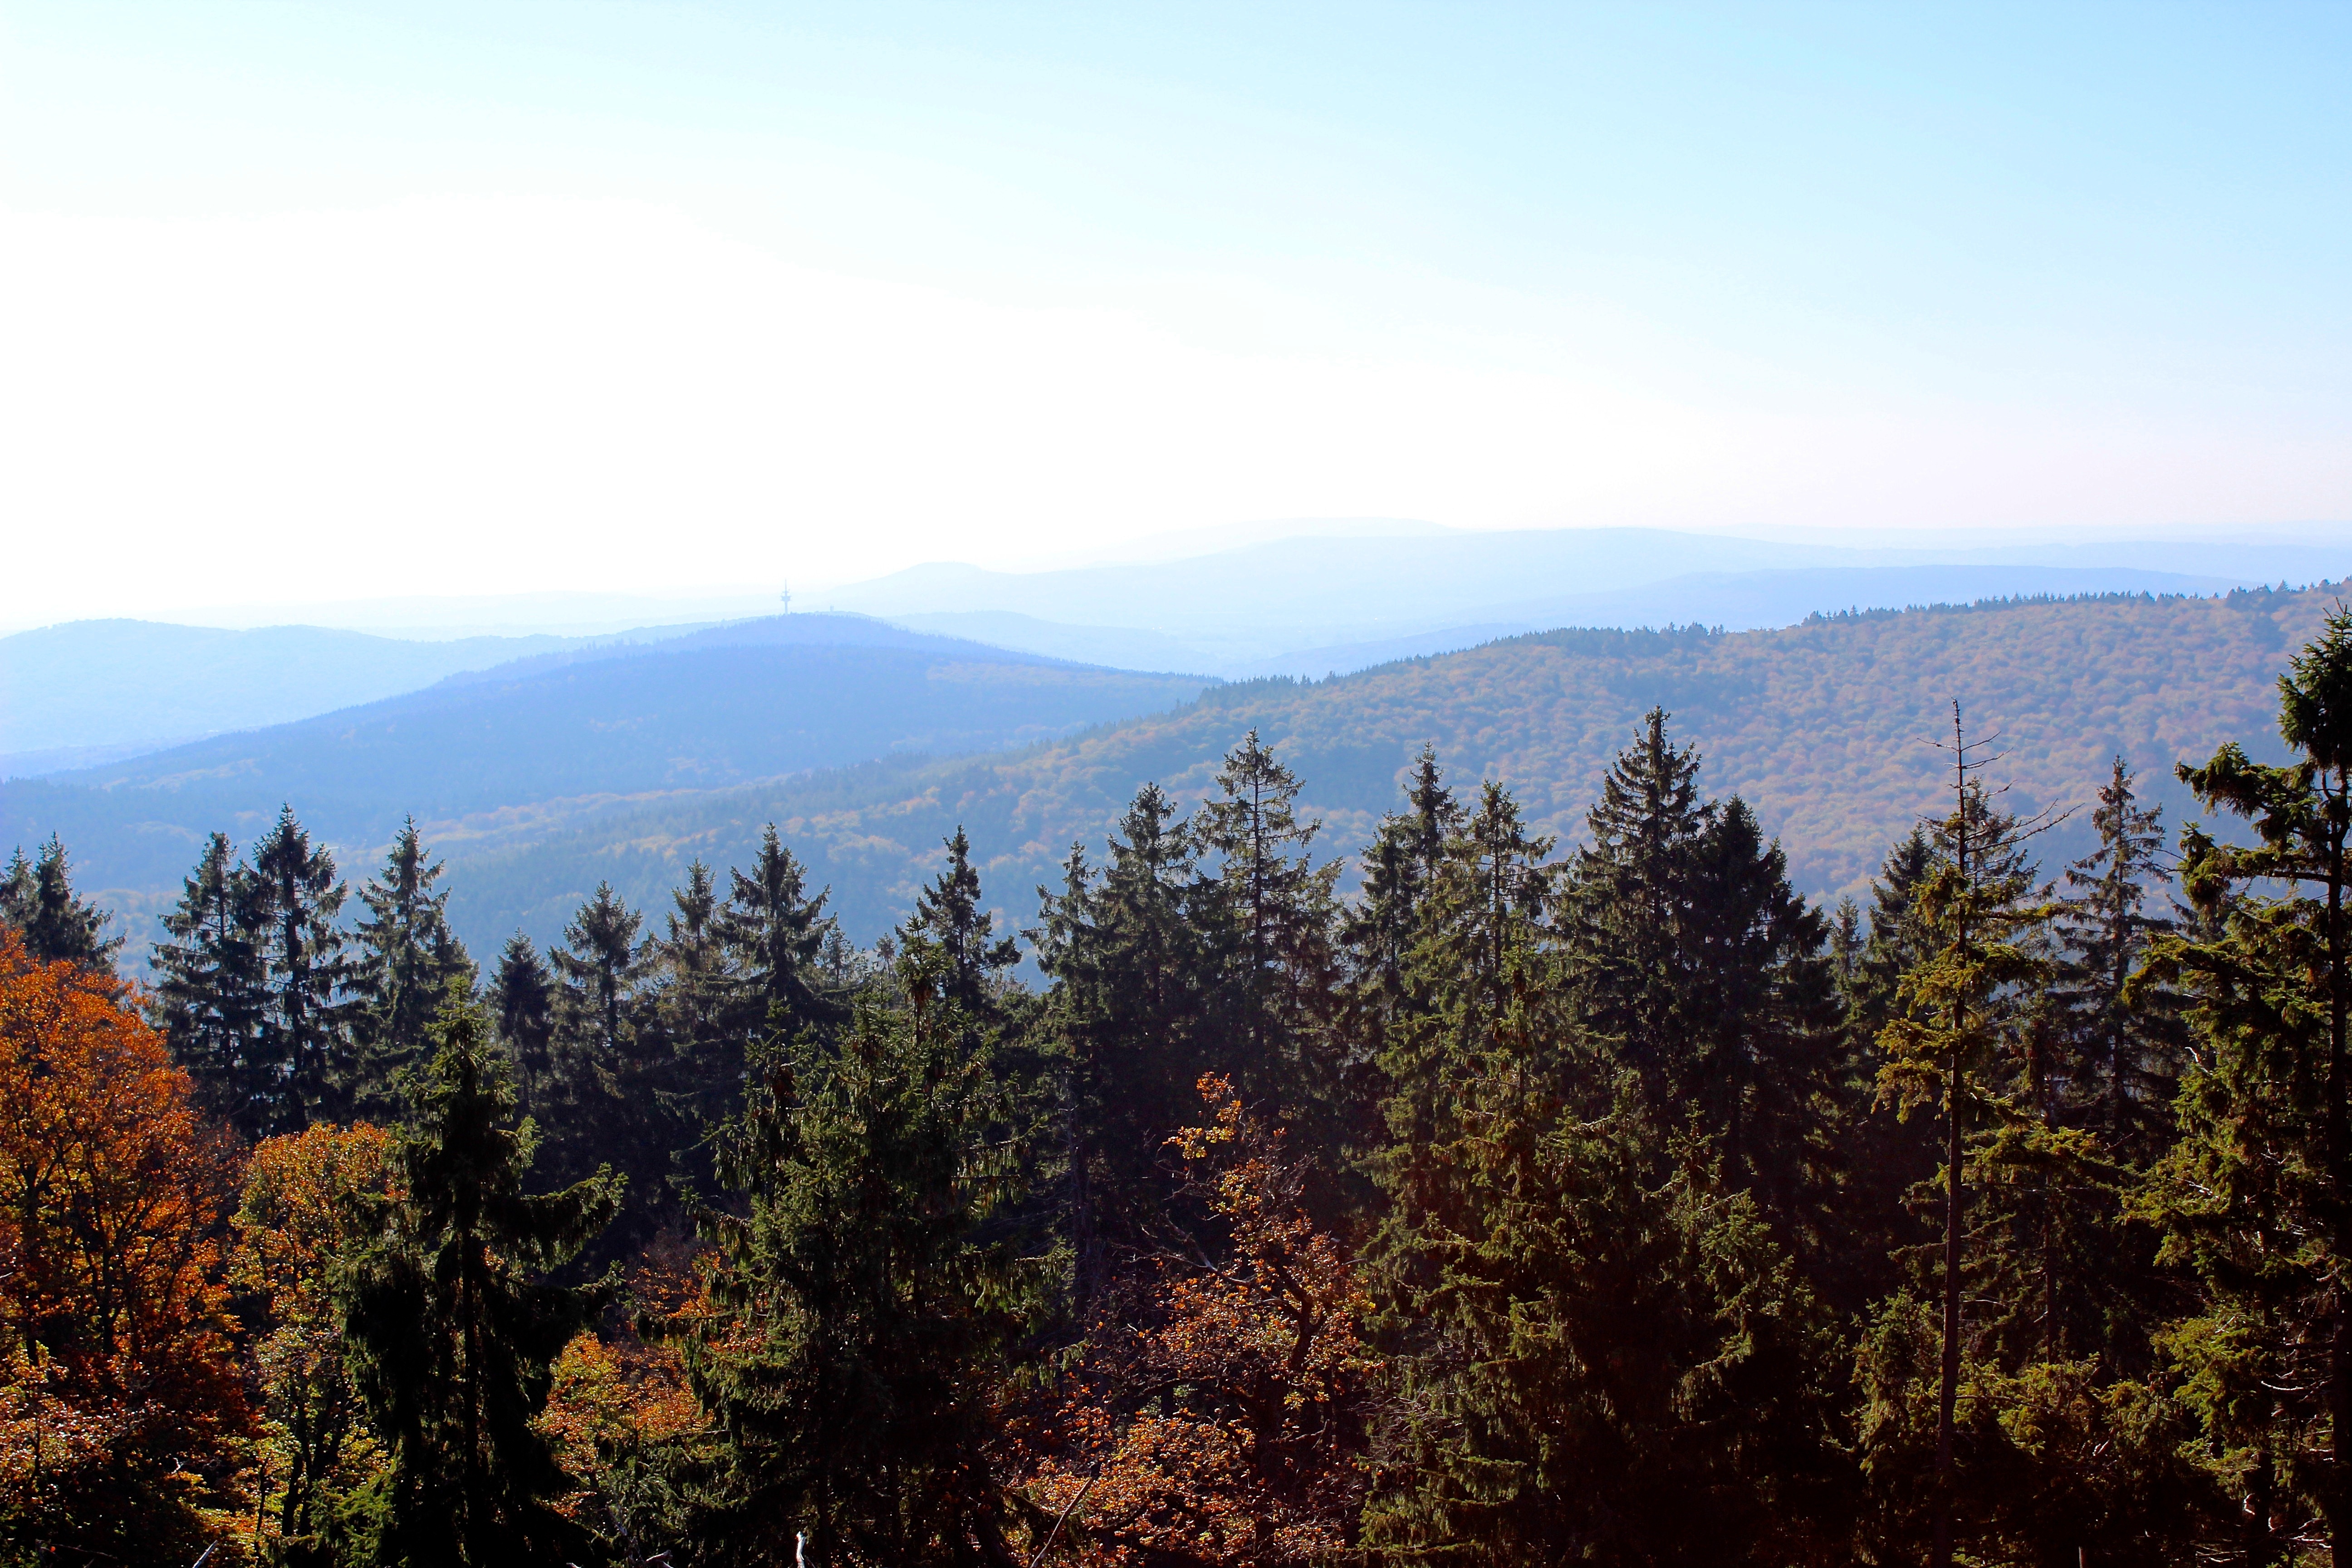
landscape, tree, forest, wilderness, mountain, trail, hill, autumn, ridge, trees, autumn mood, mountains, plateau, habitat, ecosystem, taunus, natural environment, mountainous landforms, temperate broadleaf and mixed forest, temperate coniferous forest